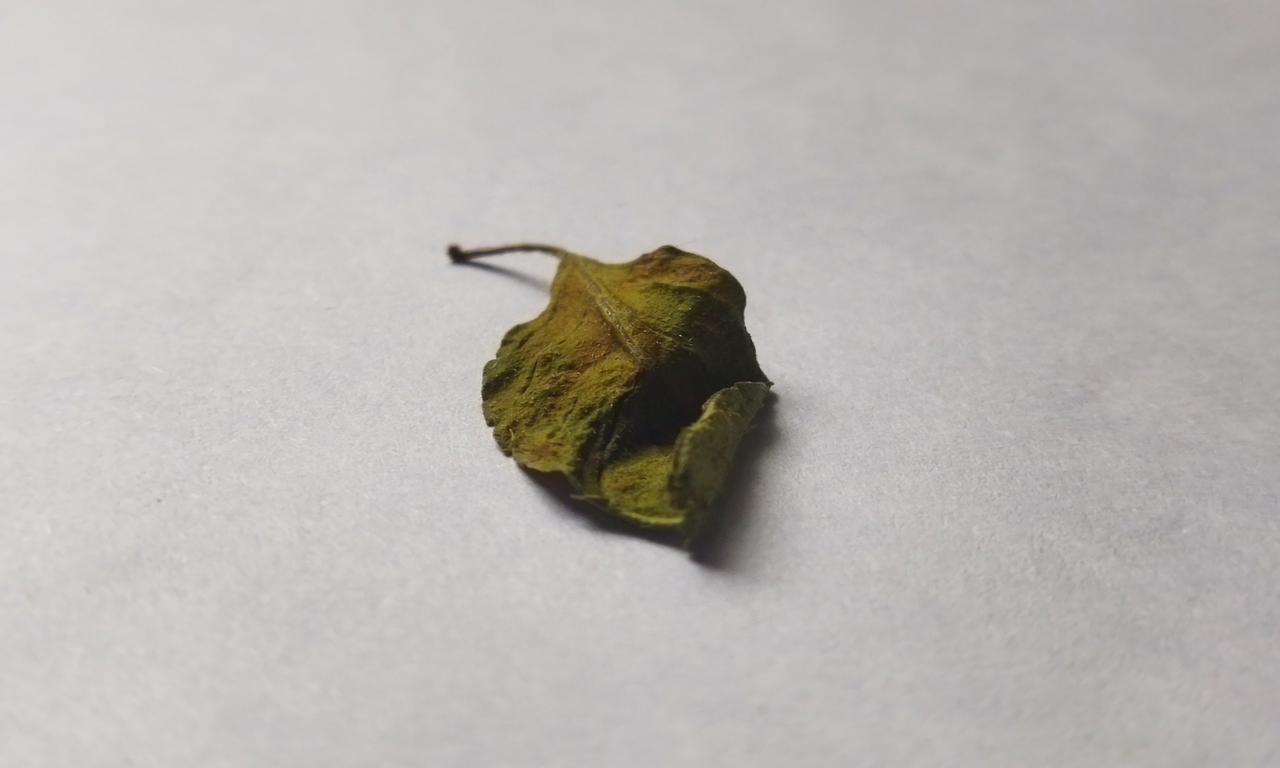
Label: Dried